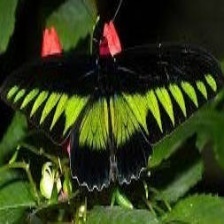
Species: BROOKES BIRDWING